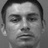
Emotion: sad